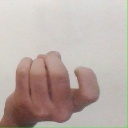
अक्षर: ज